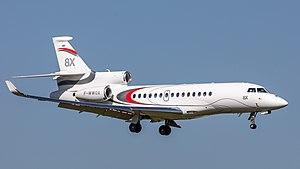
Le Falcon 8X est un avion d'affaires haut de gamme de la famille Falcon construit par Dassault Aviation, en service depuis 2016. Il s'agit d'un triréacteur dérivé du Falcon 7X avec un fuselage allongé, une nouvelle voilure et des équipements modernisés.